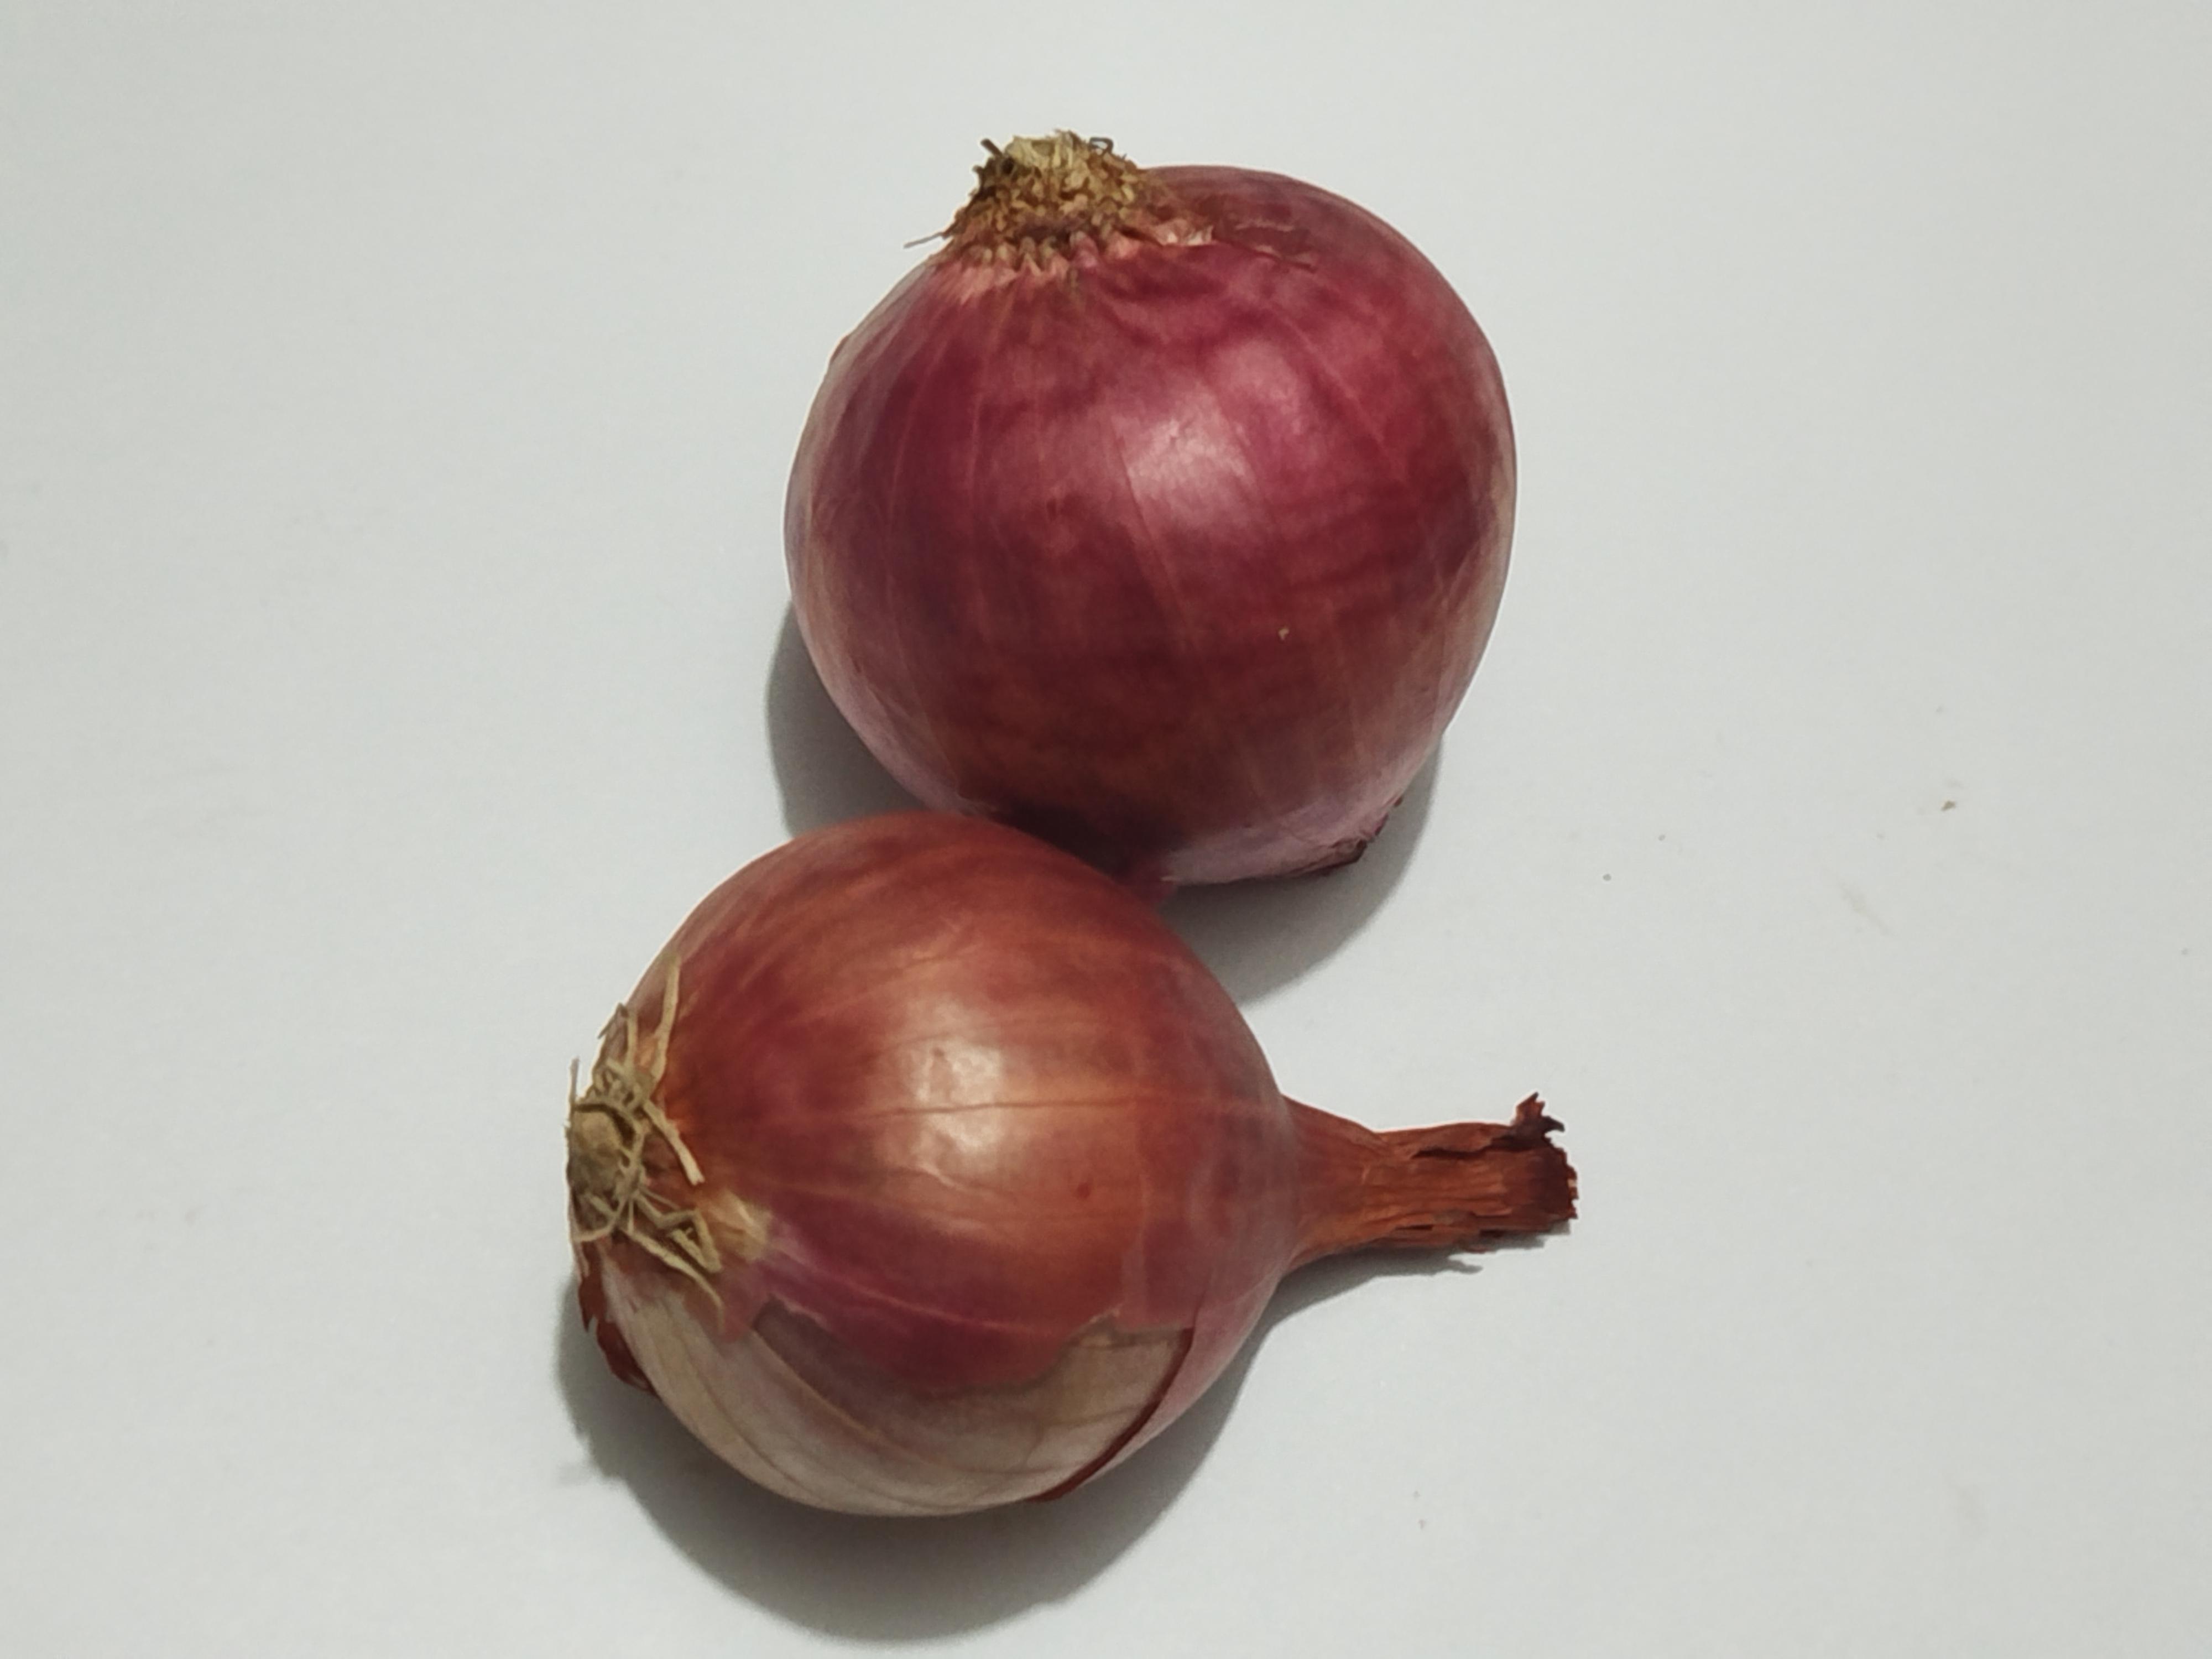
Label: Onion